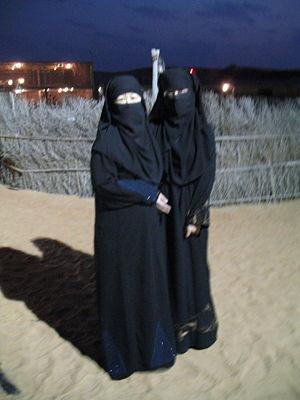
Le voile intégral désigne différentes formes de voiles islamiques qui couvrent le visage.